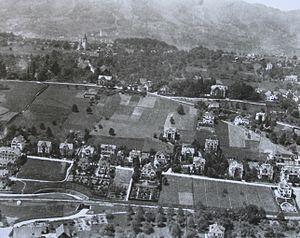
Kilchberg est une commune suisse du canton de Zurich, située dans le district de Horgen.